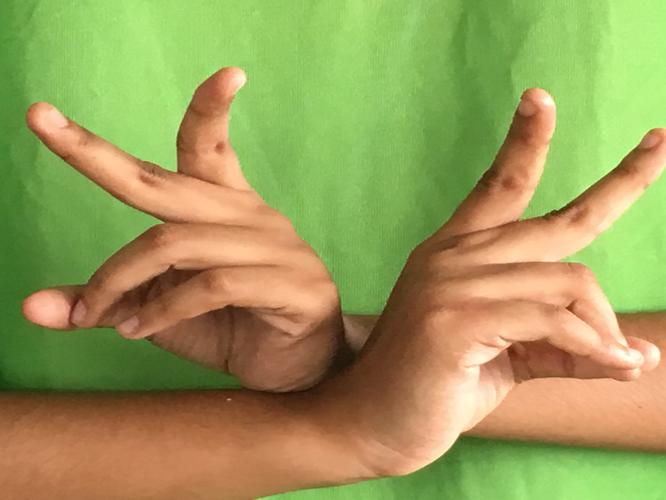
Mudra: Kartariswastika
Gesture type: double_hand